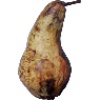
Label: Pear Abate 1